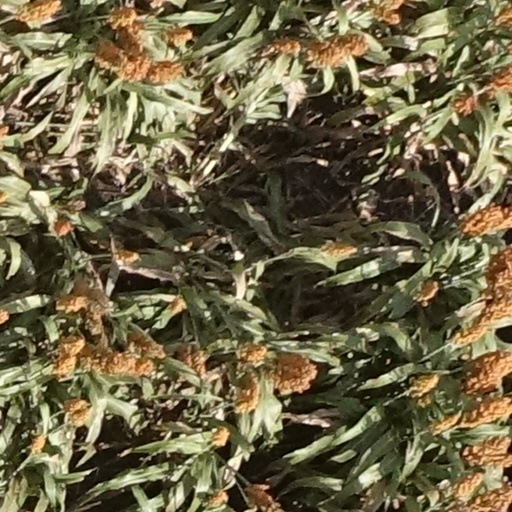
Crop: sorghum